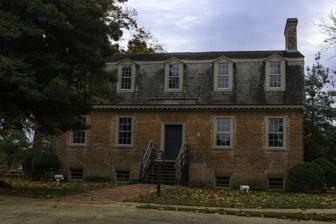
Building: Francis Land House
Country: United States of America
Year built: 1804
Historic house in Virginia, United States United States historic place Francis Land House U.S. National Register of Historic Places Virginia Landmarks Register Francis Land House in December 2017 Show map of Virginia Show map of the United States Location 3131 Virginia Beach Blvd. Virginia Beach, Virginia Coordinates 36°50′28″N 76°4′48″W / 36.84111°N 76.08000°W / 36.84111; -76.08000 Built 1804 Architect Land, Francis Architectural style Georgian NRHP reference No. 75002118 VLR No. 134-0031 Significant dates Added to NRHP May 12, 1975 Designated VLR April 15, 1975 The Francis Land House , or Rose Hall , is a historic brick house in located within the Rose Hall District near Princess Anne Plaza in Virginia Beach , Virginia . It was the plantation home of the prominent Land family, a founding family of Princess Anne County, Virginia . History Land family history on the site spanned the 1630s to the 1850s. The house passed through six males named Francis Land and then the last Francis' daughters before being sold to another family. Slaves were first documented on the site in 1694, with importation of new slaves up to the 1730s. In the mid-18th century the plantation had as many as 20 slaves. The first Francis Land arrived in the area in 1638–1639 and later acquired 1,020 acres (410 ha) of land by 1654, 200 of which was acquired via head rights by bringing four people with him. The plantation got as small as 350 acres (140 ha) over the next 150 years and at the time the current house was built the plantation was just under 700 acres (280 ha). The current house sits on 7 acres (2.8 ha) of that original plantation, and is now in the midst of a very commercialized area. The house was at one time thought to have been built in 1732, but recent research has placed its construction in the period 1805–1810 by Francis Land VI. Francis VI and his family lived there around 1805–1819, when Francis VI died. When Francis Moseley Land built the house his family had already been living on that land for 150 years. Francis VI and his wife had two daughters, Mary E. Land and Anne White Land. Mary married John Newton Walke (their son Frank Anthony Walke was a Confederate Soldier). Anne married John Minson Galt in 1833. Their son Francis Land Galt was surgeon and acting paymaster of the famed Confederate raider CSS Alabama . Mary and Anne held onto the land until about 1850–1851, when it was first sold outside their family. In the early 1900s, Junius Thompson Sheets and his wife, Flora, purchased land, which included the historic Francis Land house, in what is now Lynnhaven, Virginia. The roof was raised 20 inches (510 mm) in 1912. In 1929, their son, Emmett Don Sheets sold the property to their daughter, Jane (Jennie) and her husband, Raymond Garfield DeFrees. A large portion of the property was lost to foreclosure during the 1930s, but the DeFrees family kept the primary residence, the Francis Land House, and surrounding acreage as a dairy farm until the mid-1950s. Raymond DeFrees was a civil engineer, and traveled frequently from Washington, D.C. to Florida while working for the Bureau of Evaluation.  He was also a charter member of and teacher for the Amateur Astronomer's Club in Washington, D.C.  Many groups came to the historic Francis Land house and farm to learn from him. Jennie DeFrees managed the dairy farm while raising their son and four daughters:  Lindsay (who served in WWII), Florence, Flora Louise, Alice, and Helen.  She also played the organ at her church.  During WWII, she oversaw German prisoners of war who had been assigned to the historic farm. During World War II , Naval Air Station Oceana opened nearby, and a major road was built through the area. By the 1950s commercial development began along Virginia Beach Boulevard and during the mid-late 1900s, the house was the Rose Hall Dress Shop. In the early-mid-1970s a developer wanted to tear down the house and build a shopping mall, but the City of Virginia Beach stepped in and purchased the house and 7 acres of surrounding land in 1975; subsequently operating it as a historic house museum since 1986. Special programs for schools, Scouts , and the general public are offered throughout the year. Adjacent to the house are the Rose Hall Apartments and Rose Hall Professional Center. Description The house's exterior is Georgian style and the inside features period rooms furnished with Federal style antiques and reproductions with heart of pine floors. The exterior walls are double depth Flemish bond brickwork. The manicured grounds include herb, vegetable, flax, formal, and "pleasure" gardens, as well as a history park which includes a constructed .1 miles (0.16 km) nature trail in a wooded wetland with interpretive sign exhibit. The trail leads to what was once the Pine Tree Branch of the Lynnhaven River . Listing The house was listed in the Virginia Landmarks Register (Virginia Historic Landmark) and the US National Register of Historic Places in 1975. While the house has a plaque stating it was placed on the National Register of Historic Landmarks in 1975, it does not appear on the official National Park Service listing of National Historic Landmarks (NHL) for Virginia. If not already listed on the National Register of Historic Places , an NHL is automatically added to the Register upon designation. About three percent of Register listings are NHLs. See also List of the oldest buildings in Virginia National Register of Historic Places listings in Virginia Beach, Virginia Notes